Antoine Vézina

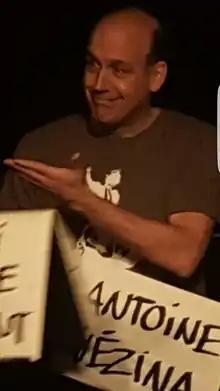
Antoine Vézina

A 2000 alumnus of the Université du Québec à Montréal with a bachelor's degree in theatre, Vézina has a strong improvisational theatre background, having performed in the Quebec improvisational leagues, the Ligue universitaire d'improvisation (LUI, league of Université Laval), the Ligue d'improvisation centrale de l'UQAM (LicUQAM, league of the Université du Québec à Montréal), the Cravates, the Ligue d'improvisation Globale, the Limonade, the Ligue d'improvisation montréalaise (LIM) and the reputed Ligue nationale d'improvisation (LNI). He is also a member of the improvisational troupe Cinplass.